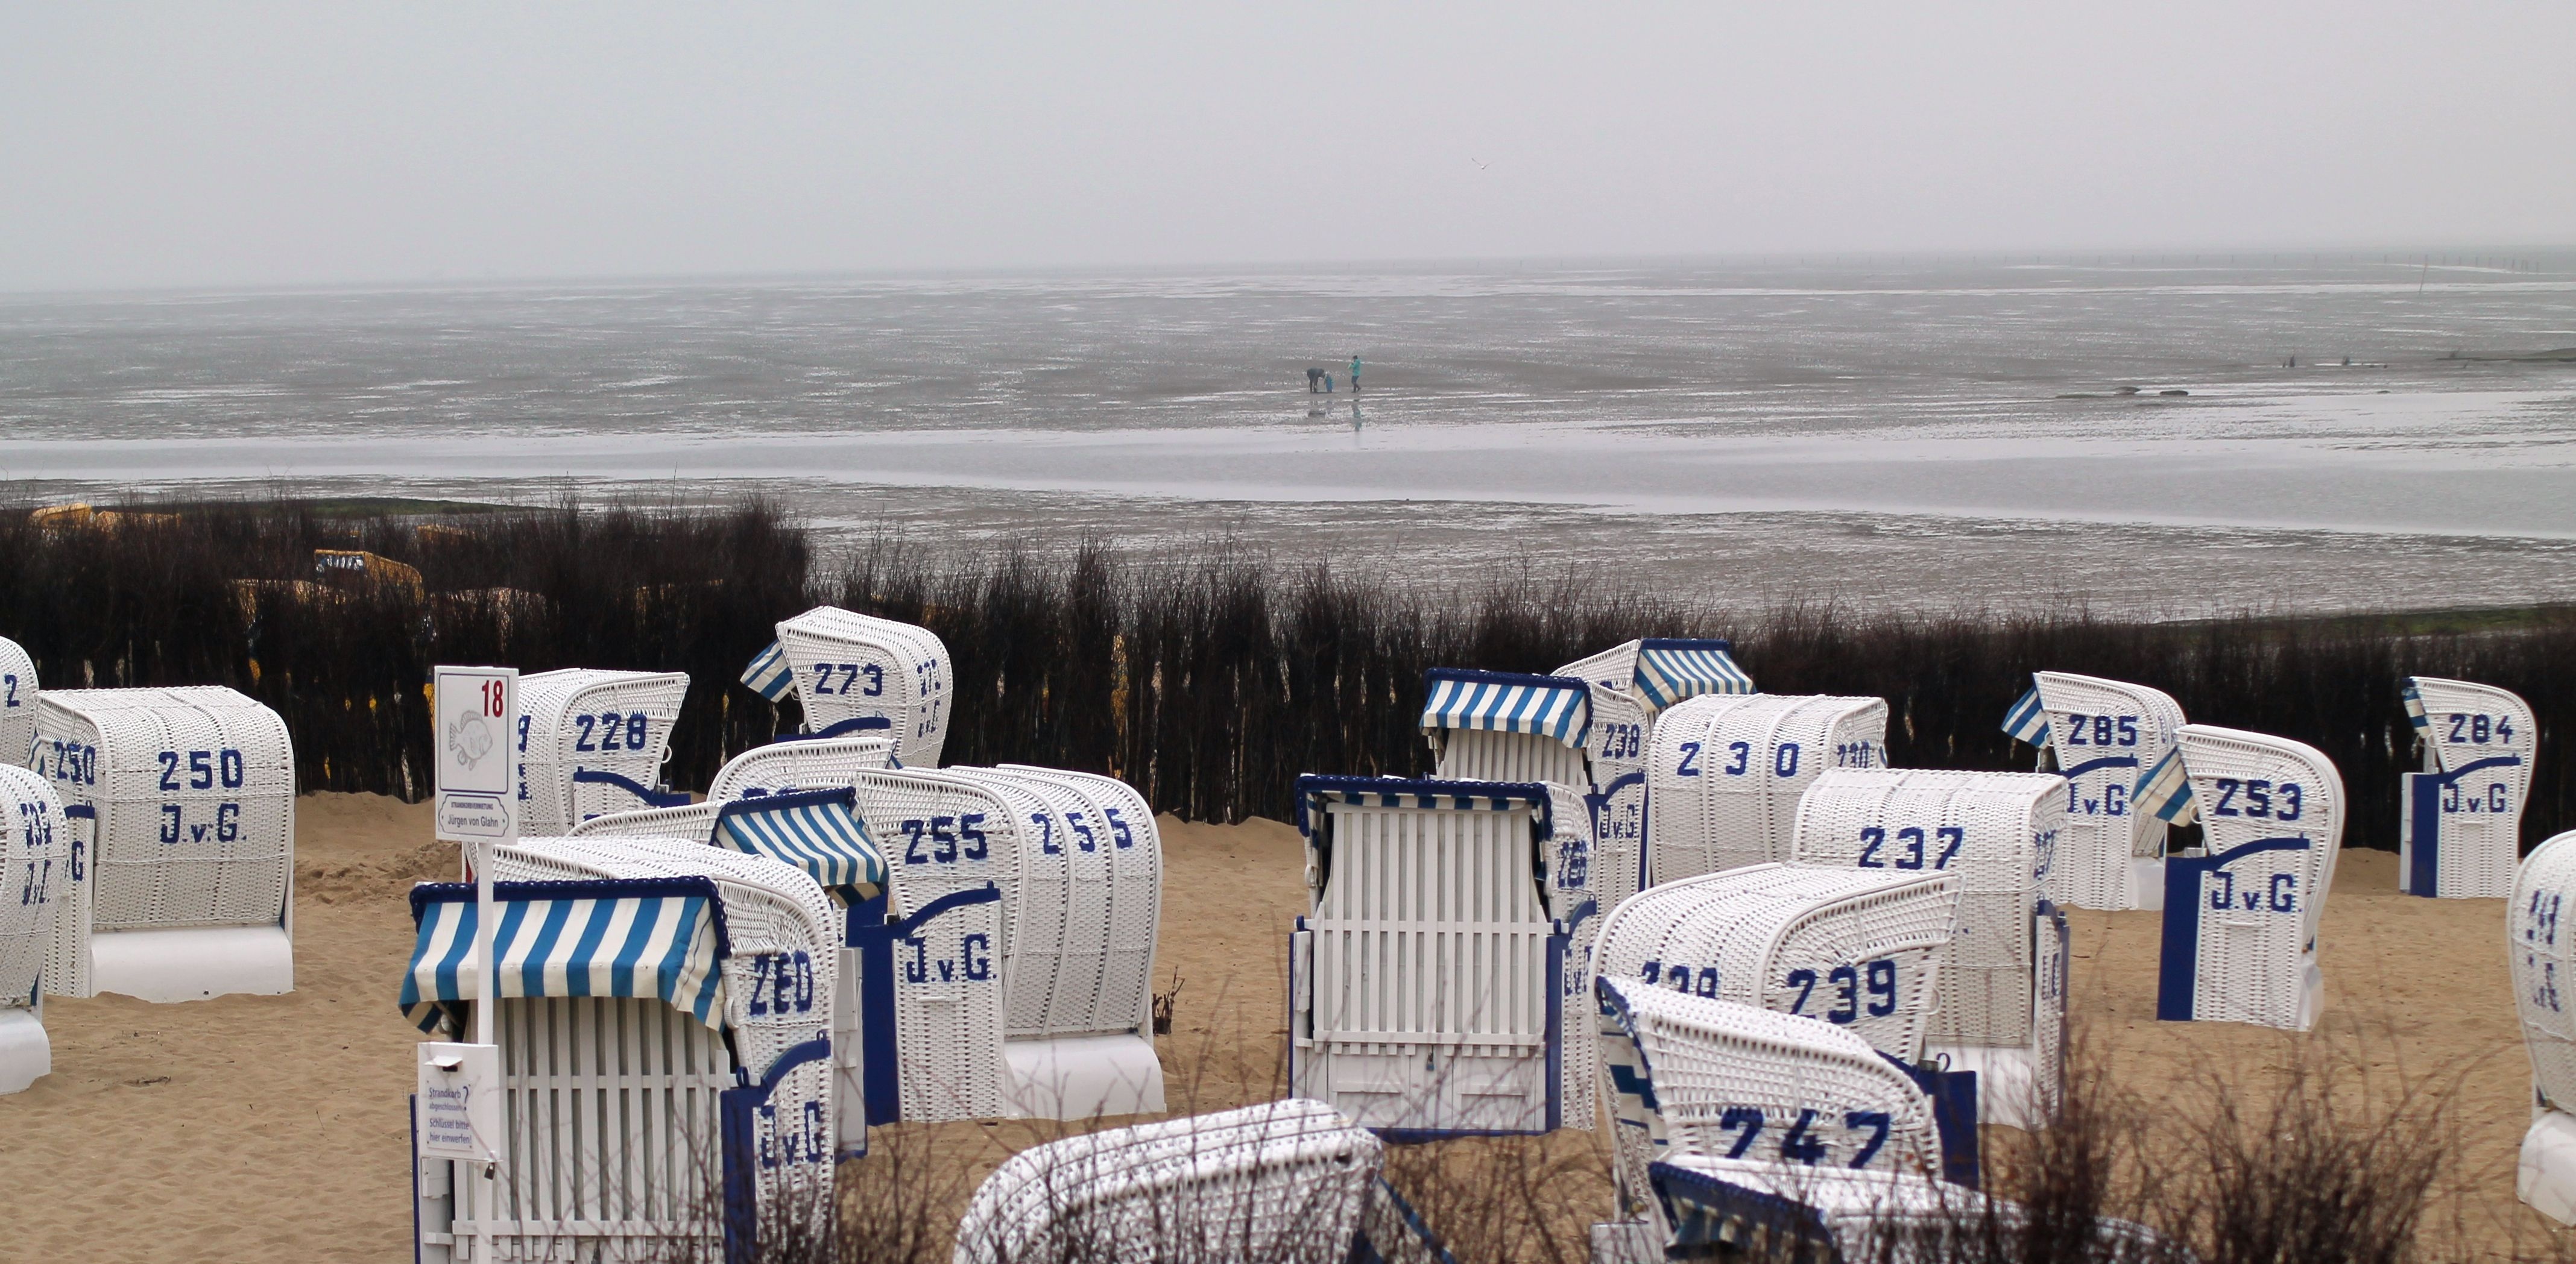
beach, sea, coast, sand, snow, winter, summer, ice, relax, weather, holiday, material, holidays, north sea, beach sea, recovery, beach water, beach chair, clubs, by the sea